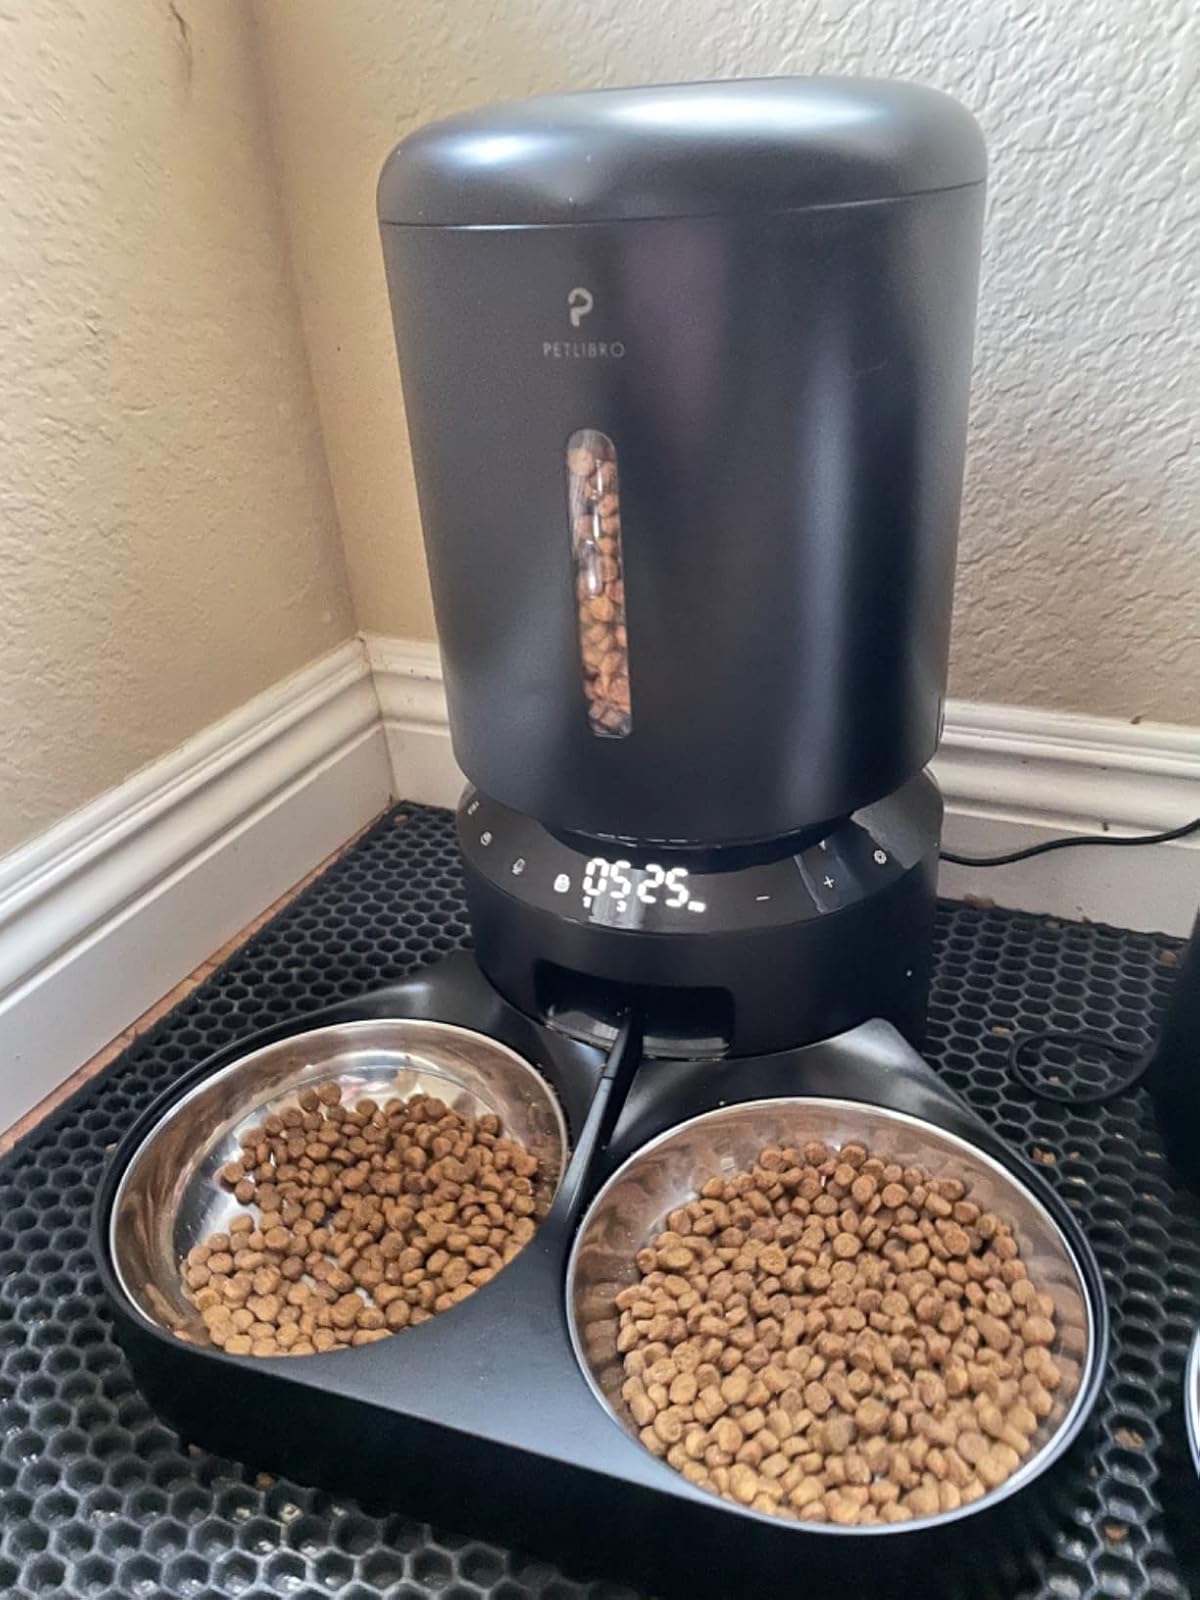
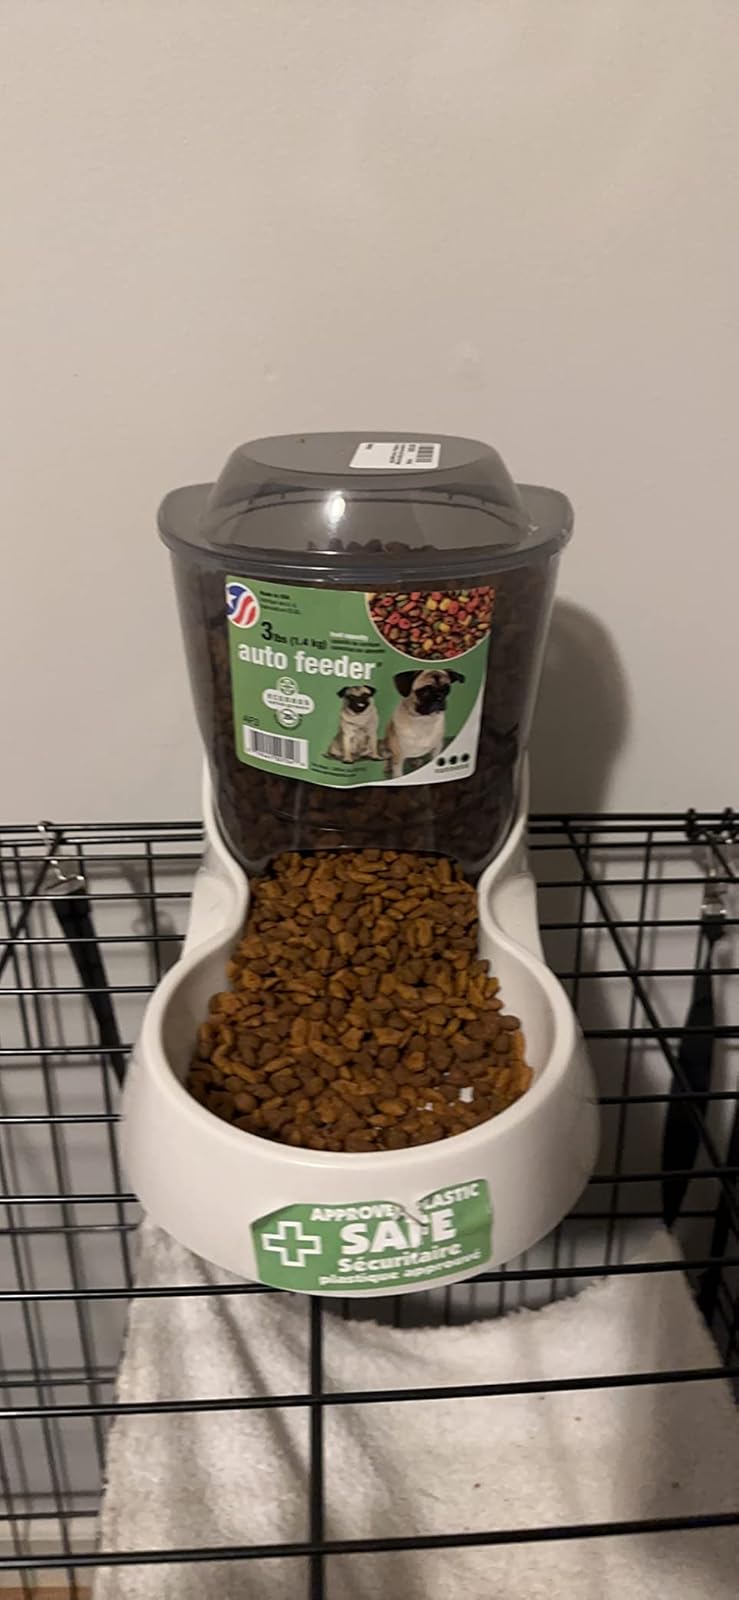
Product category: items_feeder
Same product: no